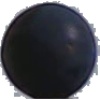
Label: blue_grape